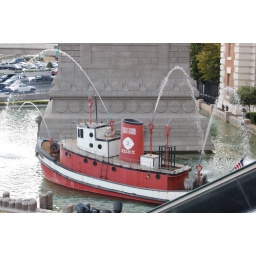
Fake boats in the water around the base of the Statue of Liberty.